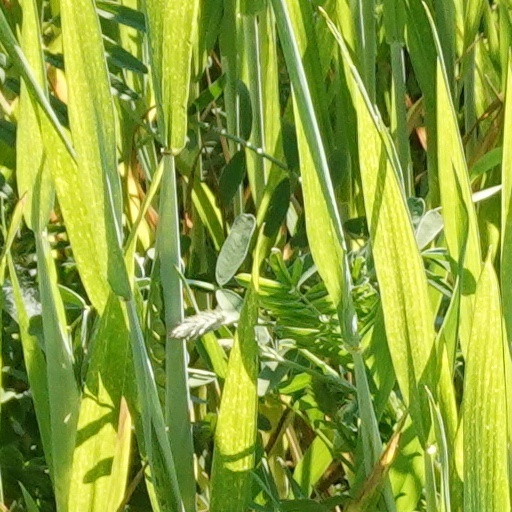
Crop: wheat